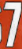
Number: 7